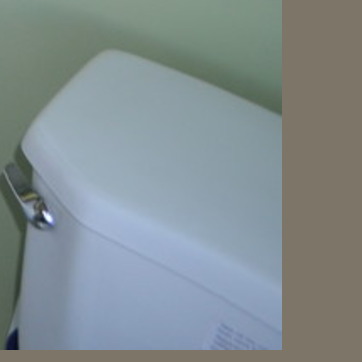
Material: ceramic